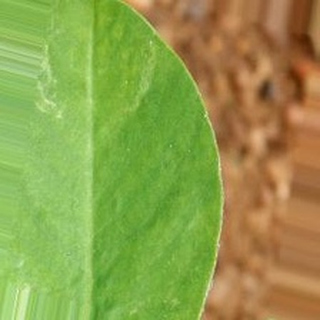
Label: healthy_groundnut